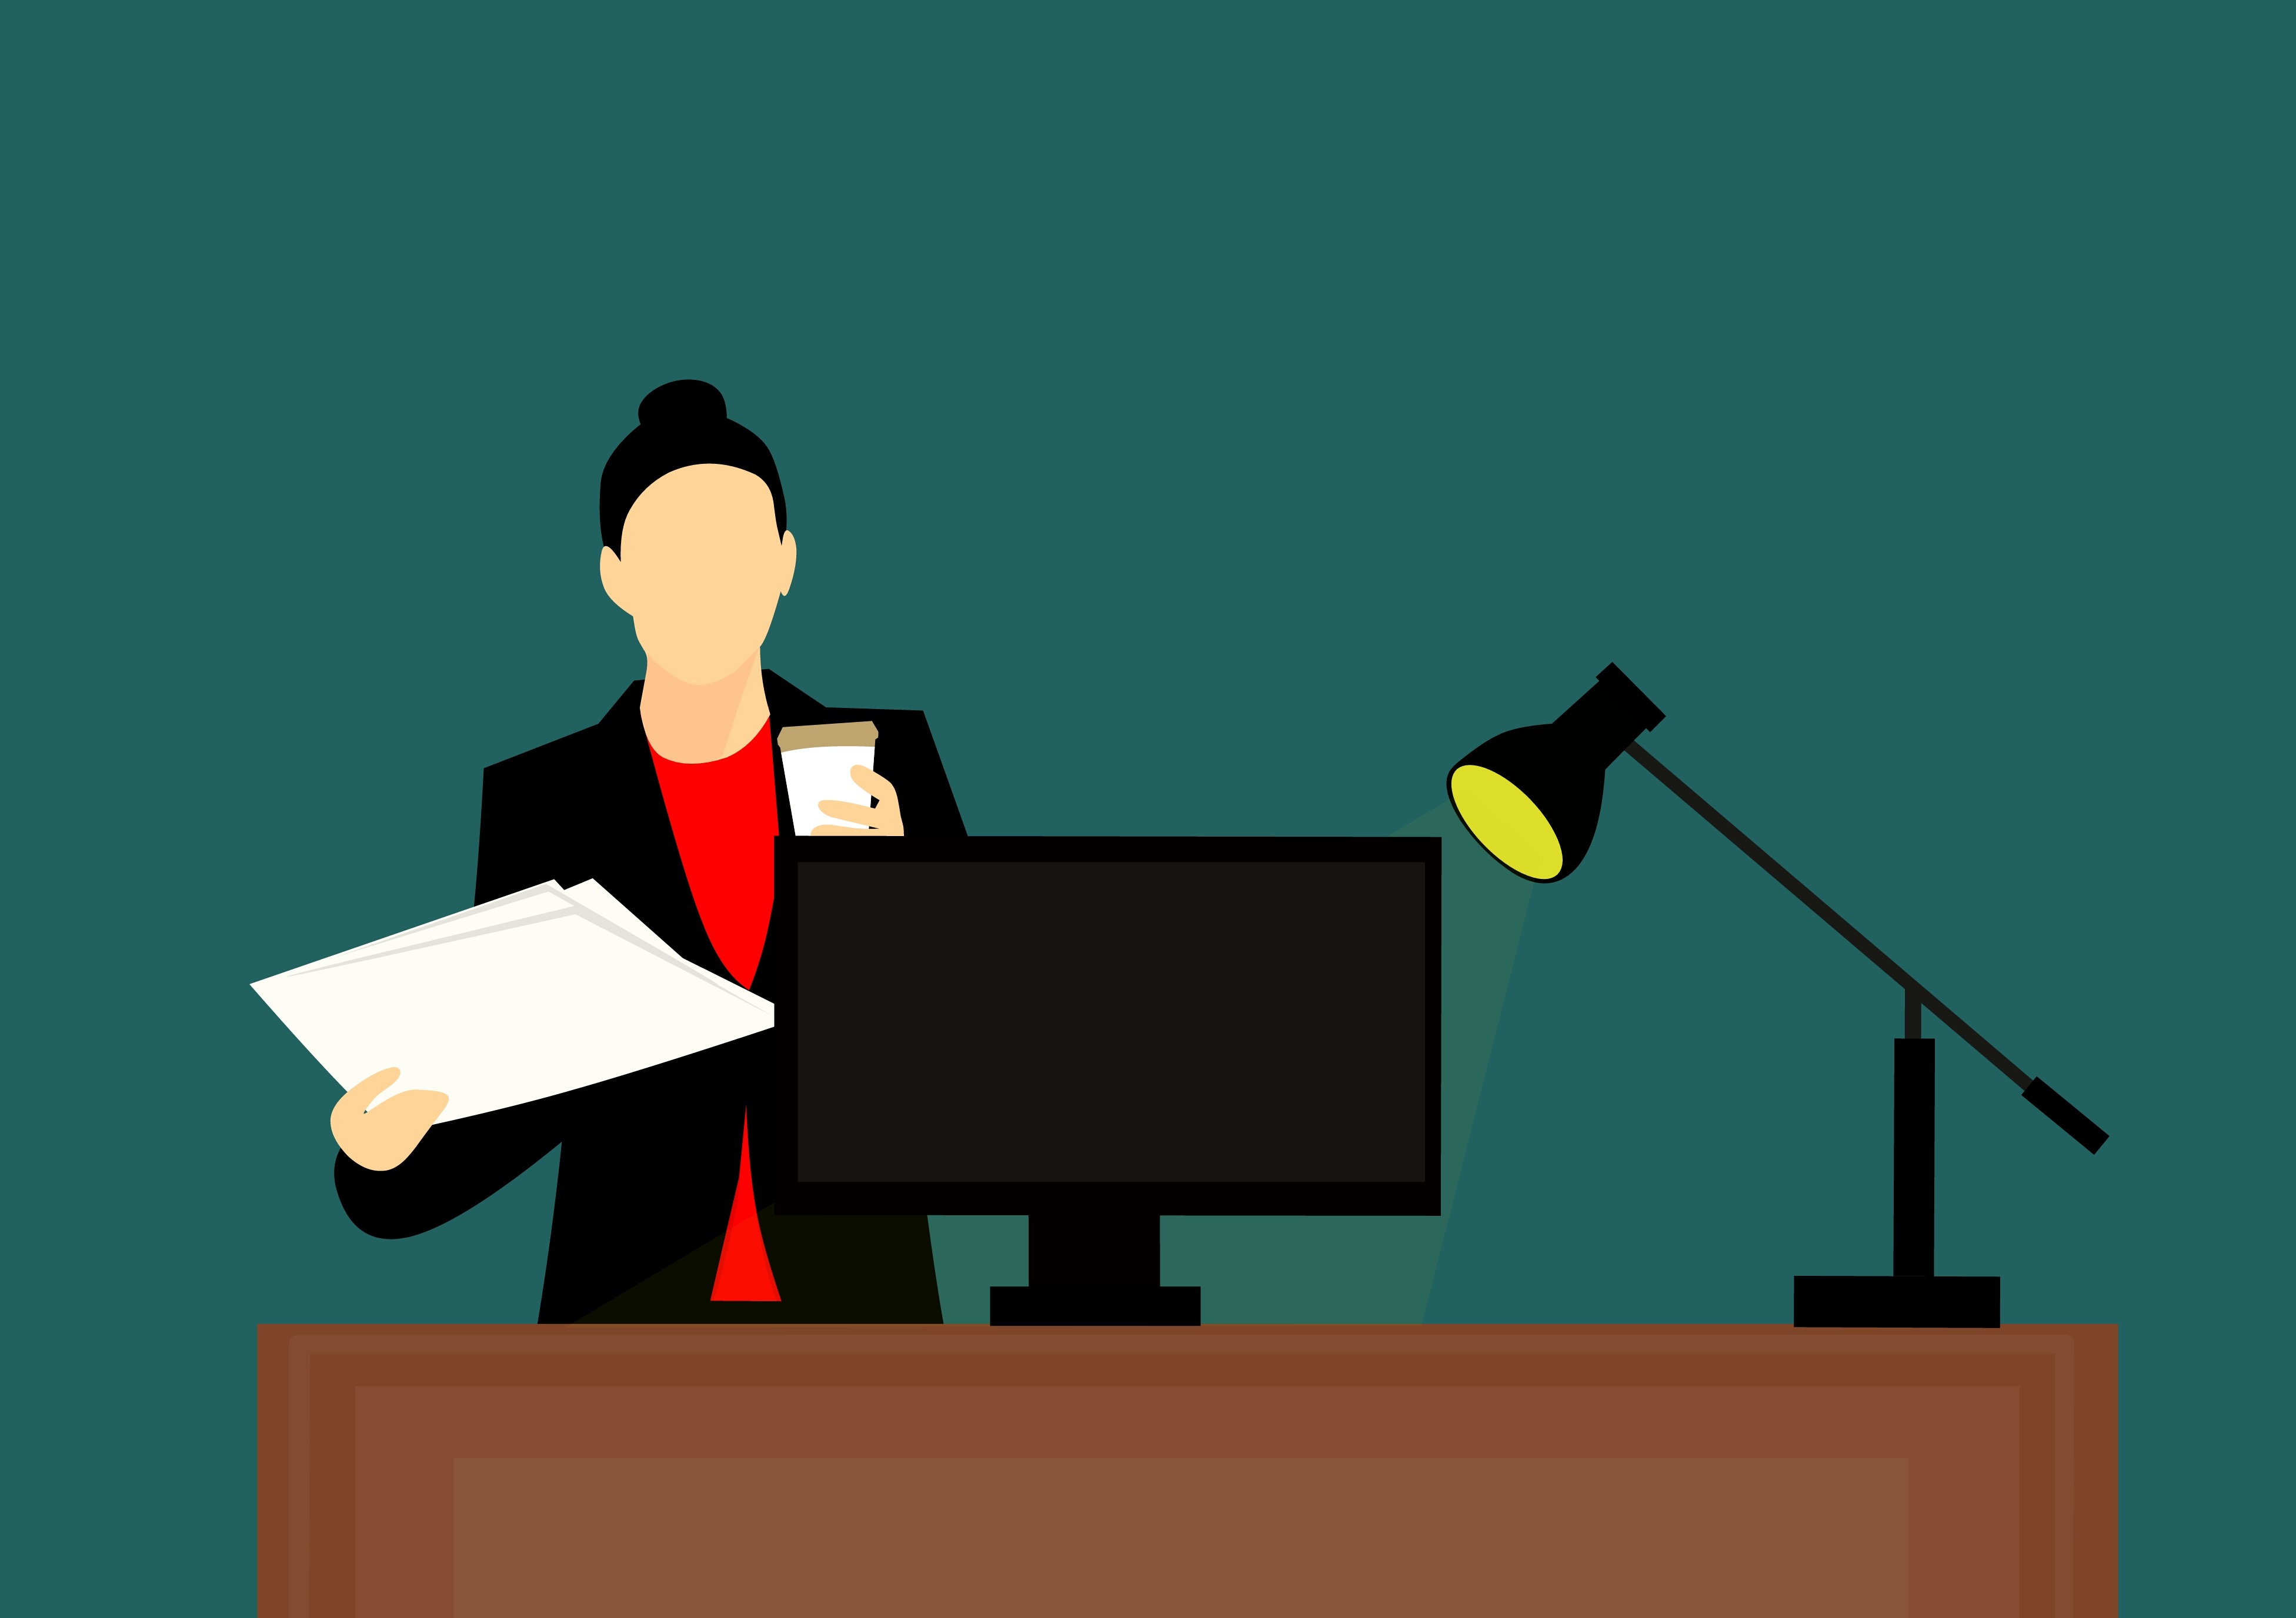
computer, work, computer screen, working on computer, office computer, office work, it, business computer, working laptop, woman computer, office interior, office desk, office building, business, office people, office room, desk, office space, office workers, public speaking, cartoon, human behavior, communication, conversation, line, orator, illustration, table, art, job, angle, speaker